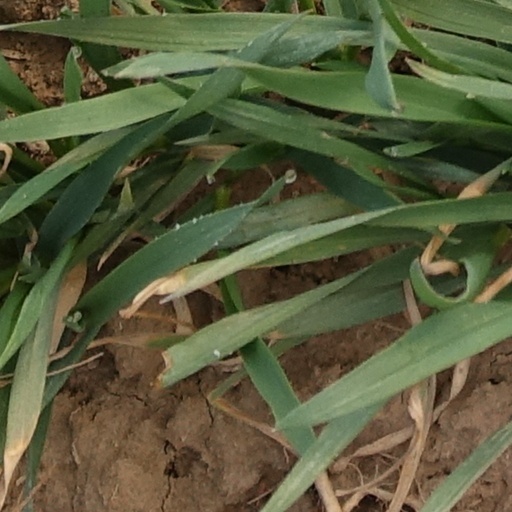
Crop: wheat